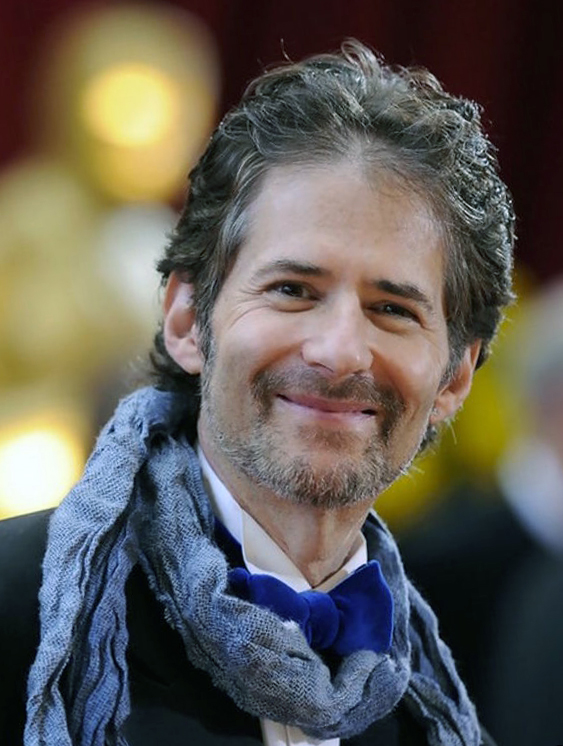
เจมส์ ฮอร์เนอร์

| name = เจมส์ ฮอร์เนอร์
| image = James-horner-07.jpg
| caption = ฮอร์เนอร์ ใน ค.ศ. 2010
| birth_name = เจมส์ รอย ฮอร์เนอร์
| birth_place = ลอสแอนเจลิส รัฐแคลิฟอร์เนีย สหรัฐ
| death_place = Los Padres National Forest รัฐแคลิฟอร์เนีย สหรัฐ
| spouse = ซารา เนลสัน
| children = 2 คน
| father = แฮร์รี ฮอร์เนอร์
| relatives = คริสโตเฟอร์ ฮอร์เนอร์ (ผู้กำกับ)|คริสโตเฟอร์ ฮอร์เนอร์ (brother)
| module = Infobox musical artist
| embed = yes
| genre = เพลงประกอบภาพยนตร์
| discography = List of compositions by James Horner|Full list
| years_active = 1978–2015
เจมส์ รอย ฮอร์เนอร์ (; 14 สิงหาคม ค.ศ. 1953 –22 มิถุนายน ค.ศ. 2015) เป็นนักประพันธ์ทำนองเพลง วาทยากร และผู้ประพันธ์เพลงสำหรับออร์เครสตราชาวอเมริกัน มีผลงานดนตรีประกอบภาพยนตร์มากกว่า 100 เรื่อง เป็นที่รู้จักจากการนำดนตรีประสานเข้ากับองค์ประกอบดนตรีอิเล็กทรอนิกส์ และมักใช้ดนตรีเซลติกเข้ามาด้วย
ผลงานสำคัญแรกของฮอร์เนอร์คือในภาพยนตร์เรื่อง "The Lady in Red (1979 film)|The Lady in Red" ปี 1979 แต่ก็ยังไม่ถือเป็นผู้ประพันธ์ดนตรีหลักของภาพยนตร์ จนกระทั่งงานในปี 1982 เรื่อง "Star Trek II: The Wrath of Khan" ผลงานการทำสกอร์ภาพยนตร์เรื่อง "ไททานิค (ภาพยนตร์)|ไททานิค" ในปี ค.ศ. 1997 กำกับโดยเจมส์ แคเมรอน ถือเป็นเพลงประกอบภาพยนตร์แนวออร์เครสตราที่มียอดขายมากที่สุดตลอดกาล เขายังประพันธ์ดนตรีในภาพยนตร์ทำรายได้สูงสุดอันดับหนึ่งตลอดกาลเรื่อง "อวตาร (ภาพยนตร์)|อวตาร" ของแคเมรอน
ฮอร์เนอร์เสียชีวิตจากเครื่องบินตกเมื่อวันที่ 22 มิถุนายน ค.ศ. 2015 เขานั่งเครื่องบินชอร์ตทูคาโน โดยเขาเป็นผู้โดยสารคนเดียวบนเครื่อง โดยบินตกที่ป่าลอสแพเดรส ใกล้เมืองเวนทูโคปา รัฐแคลิฟอร์เนีย
==อ้างอิง==
หมวดหมู่:ผู้ที่ได้รับรางวัลแกรมมี
หมวดหมู่:คีตกวีชาวอเมริกัน